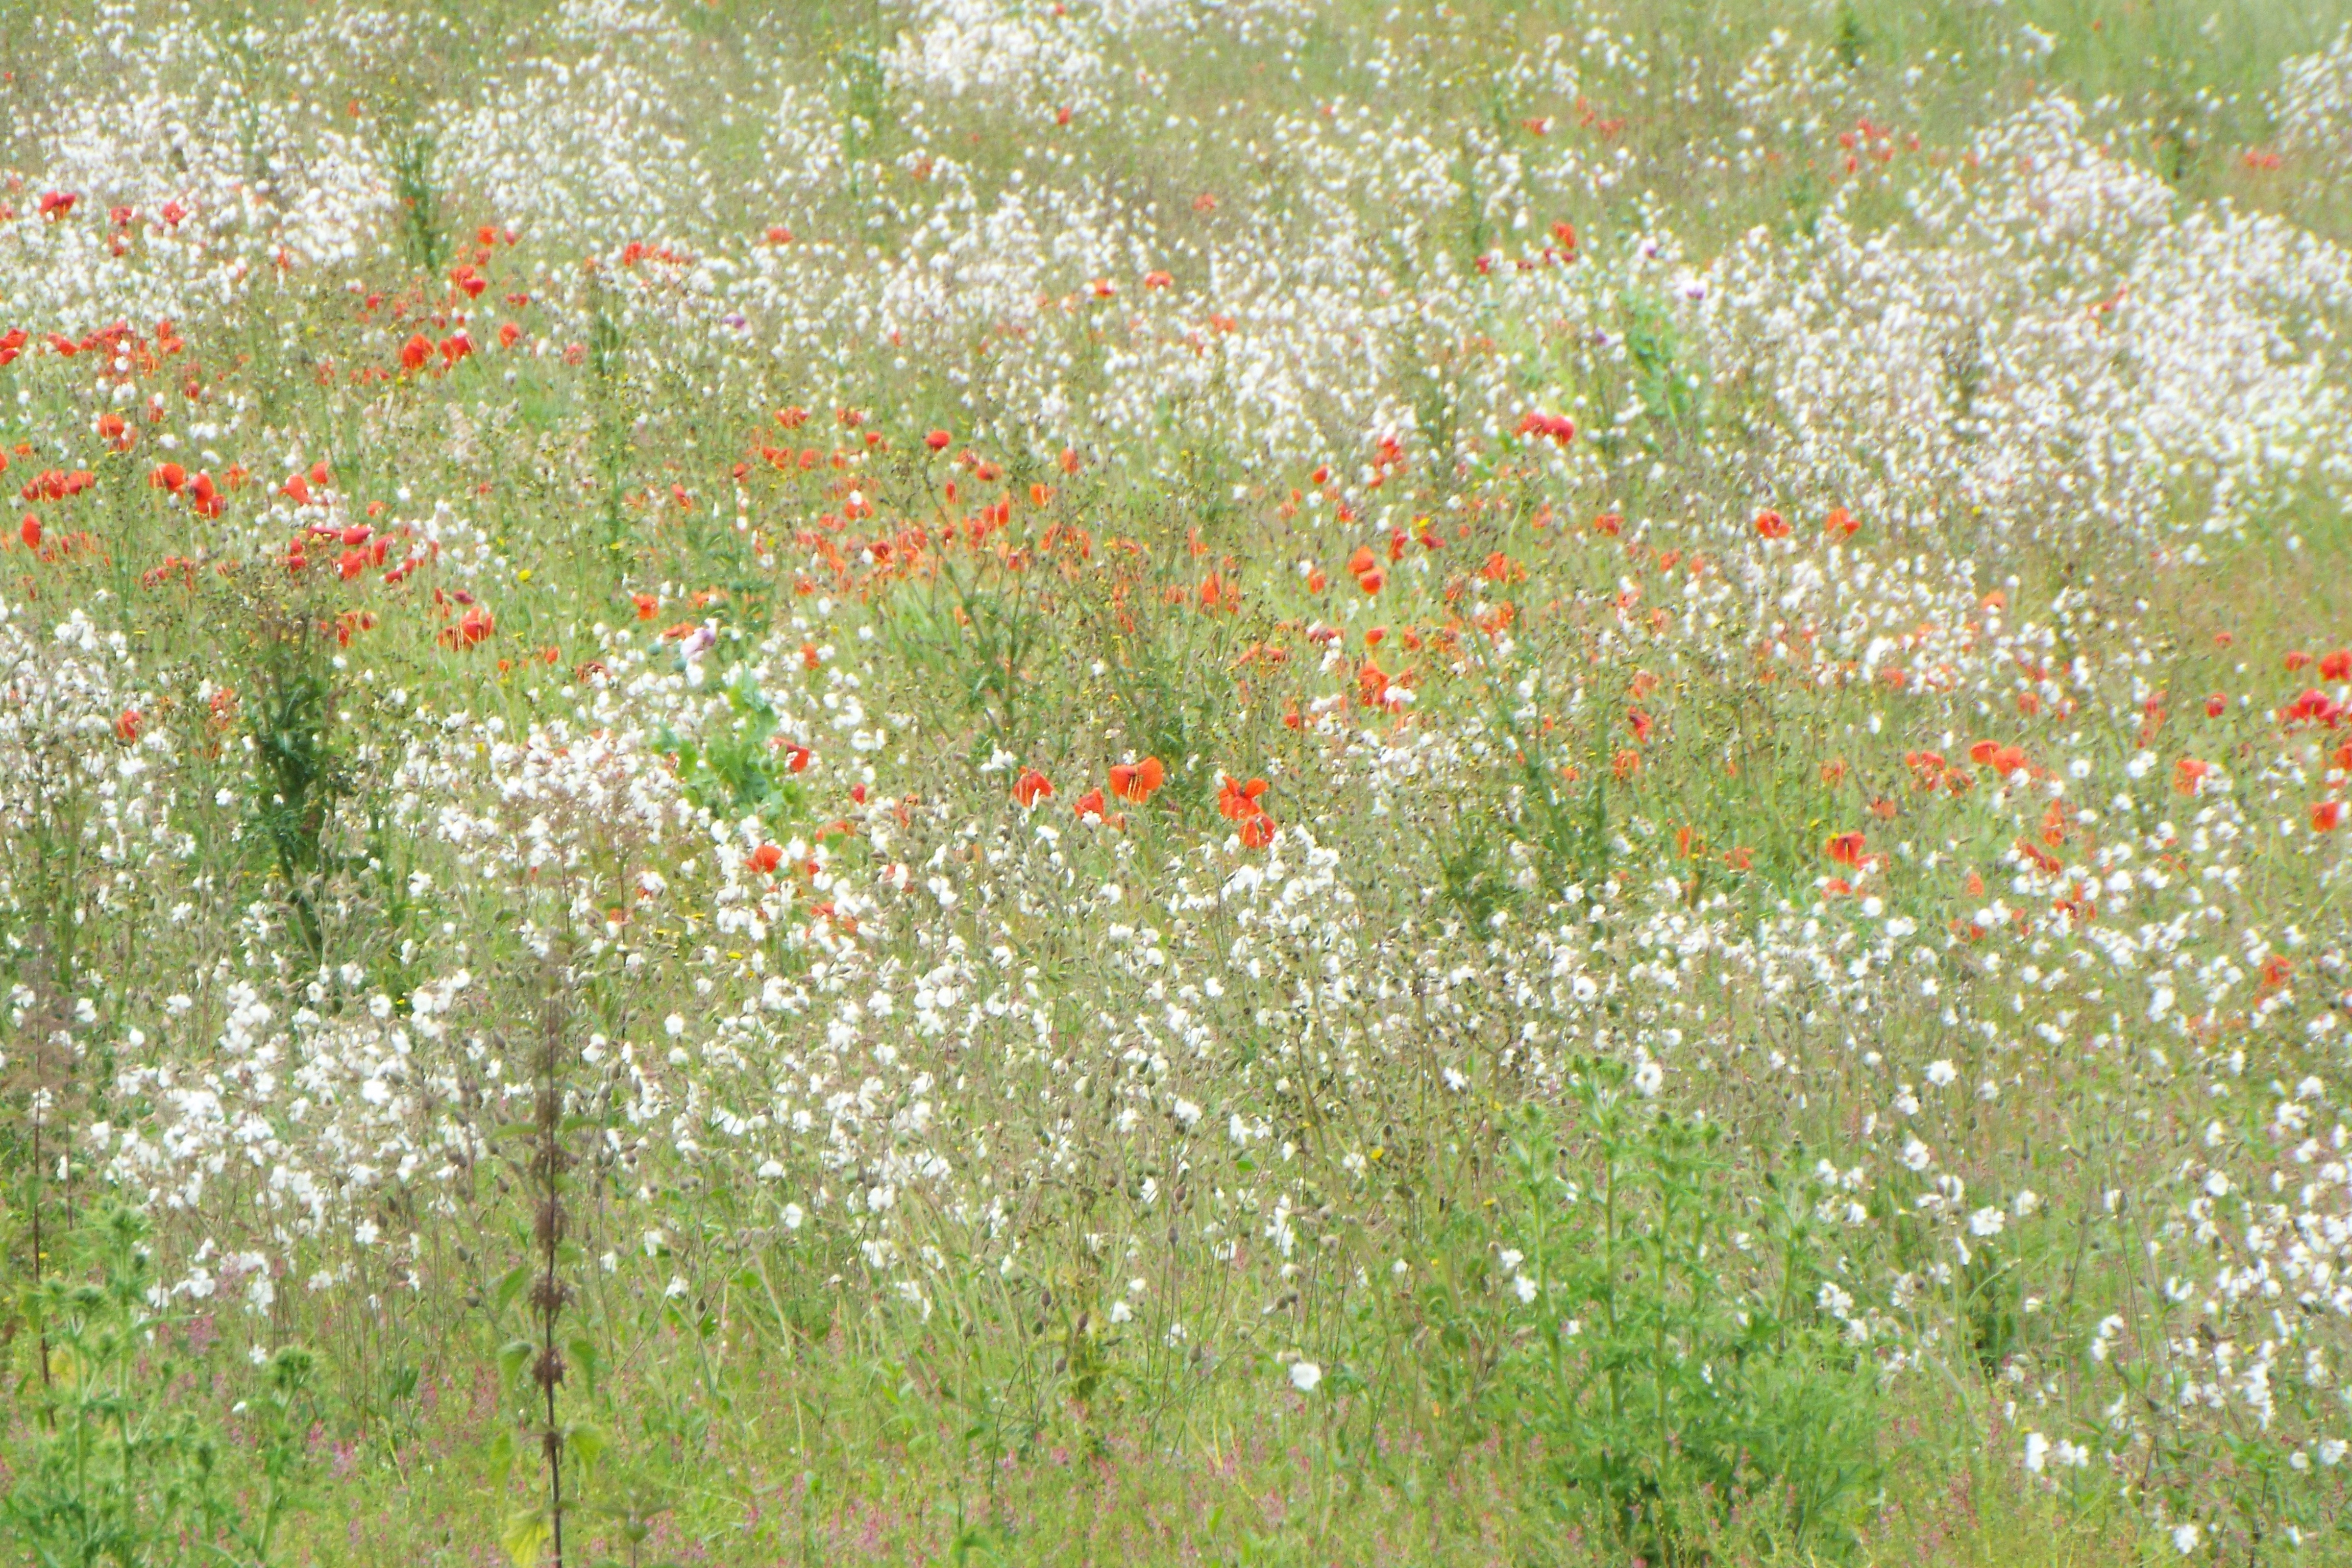
grass, plant, field, lawn, meadow, prairie, flower, herb, pasture, flora, wildflower, grassland, shrub, habitat, ecosystem, flowering plant, annual plant, natural environment, grass family, land plant